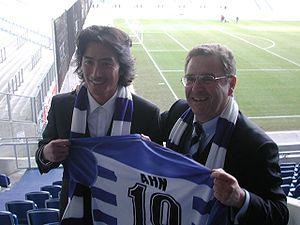
Ahn Jung-hwan est un joueur sud-coréen de football, né le 27 janvier 1976 à Paju, dans la province de Gyeonggi.